Cordial (medicine)

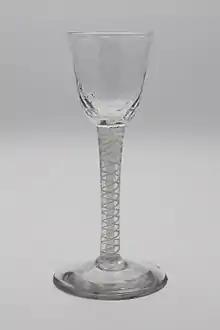
Air twist cordial glass c. 1750

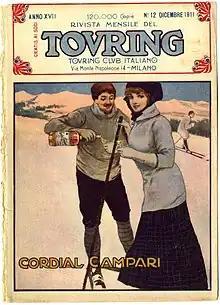
Advertising illustration for the "Cordial Campari" in the Touring Club Italiano monthly magazine, 1911.

A cordial is any invigorating and stimulating preparation that is intended for a medicinal purpose. The term derives from an obsolete usage. Various concoctions were formerly created that were believed to be beneficial to one's health, especially for the heart ("cor" in Latin).